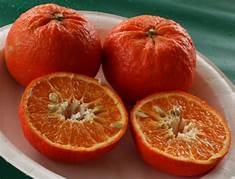
Label: mandarine